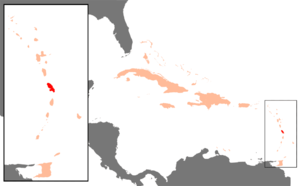
L'invasion de la Martinique en 1759 est menée par les Britanniques lors d'une opération militaire lancée pendant la guerre de Sept Ans. En janvier 1759, une importante force amphibie, sous le commandement de Peregrine Hopson, prend pied sur l'île de la Martinique, alors possession française, et tente de la capturer sans succès. Les tirs de canons de la flotte britannique sont inefficaces contre la forteresse de Fort-Royal, à cause de sa position en hauteur sur les falaises, et aucun site approprié aux alentours ne permet d'effectuer un débarquement. Le gouverneur français François de Beauharnais n'a pas reçu de ravitaillement depuis des mois et, sans le savoir, le commandement britannique passe à côté d'une occasion de forcer une capitulation rapide si un siège de la place forte était mis en place. Moore et Hopson étudient plutôt la possibilité d'attaquer le principal port commercial de l'île, Saint-Pierre. Après un bombardement naval sans issue favorable le 19 janvier et qui n'a que peu d'effet sur les défenses de la forteresse, les Britanniques se replient et vont attaquer la Guadeloupe, lieu de repaires de nombreux corsaires français.